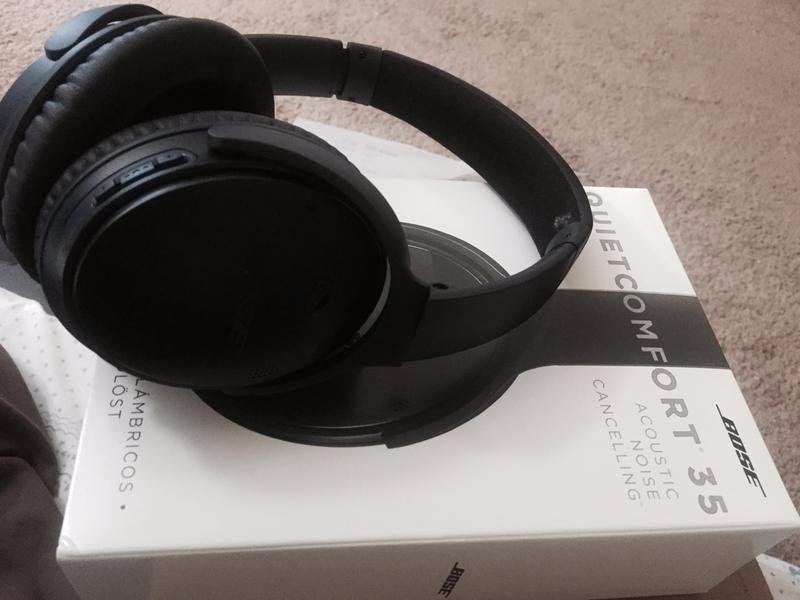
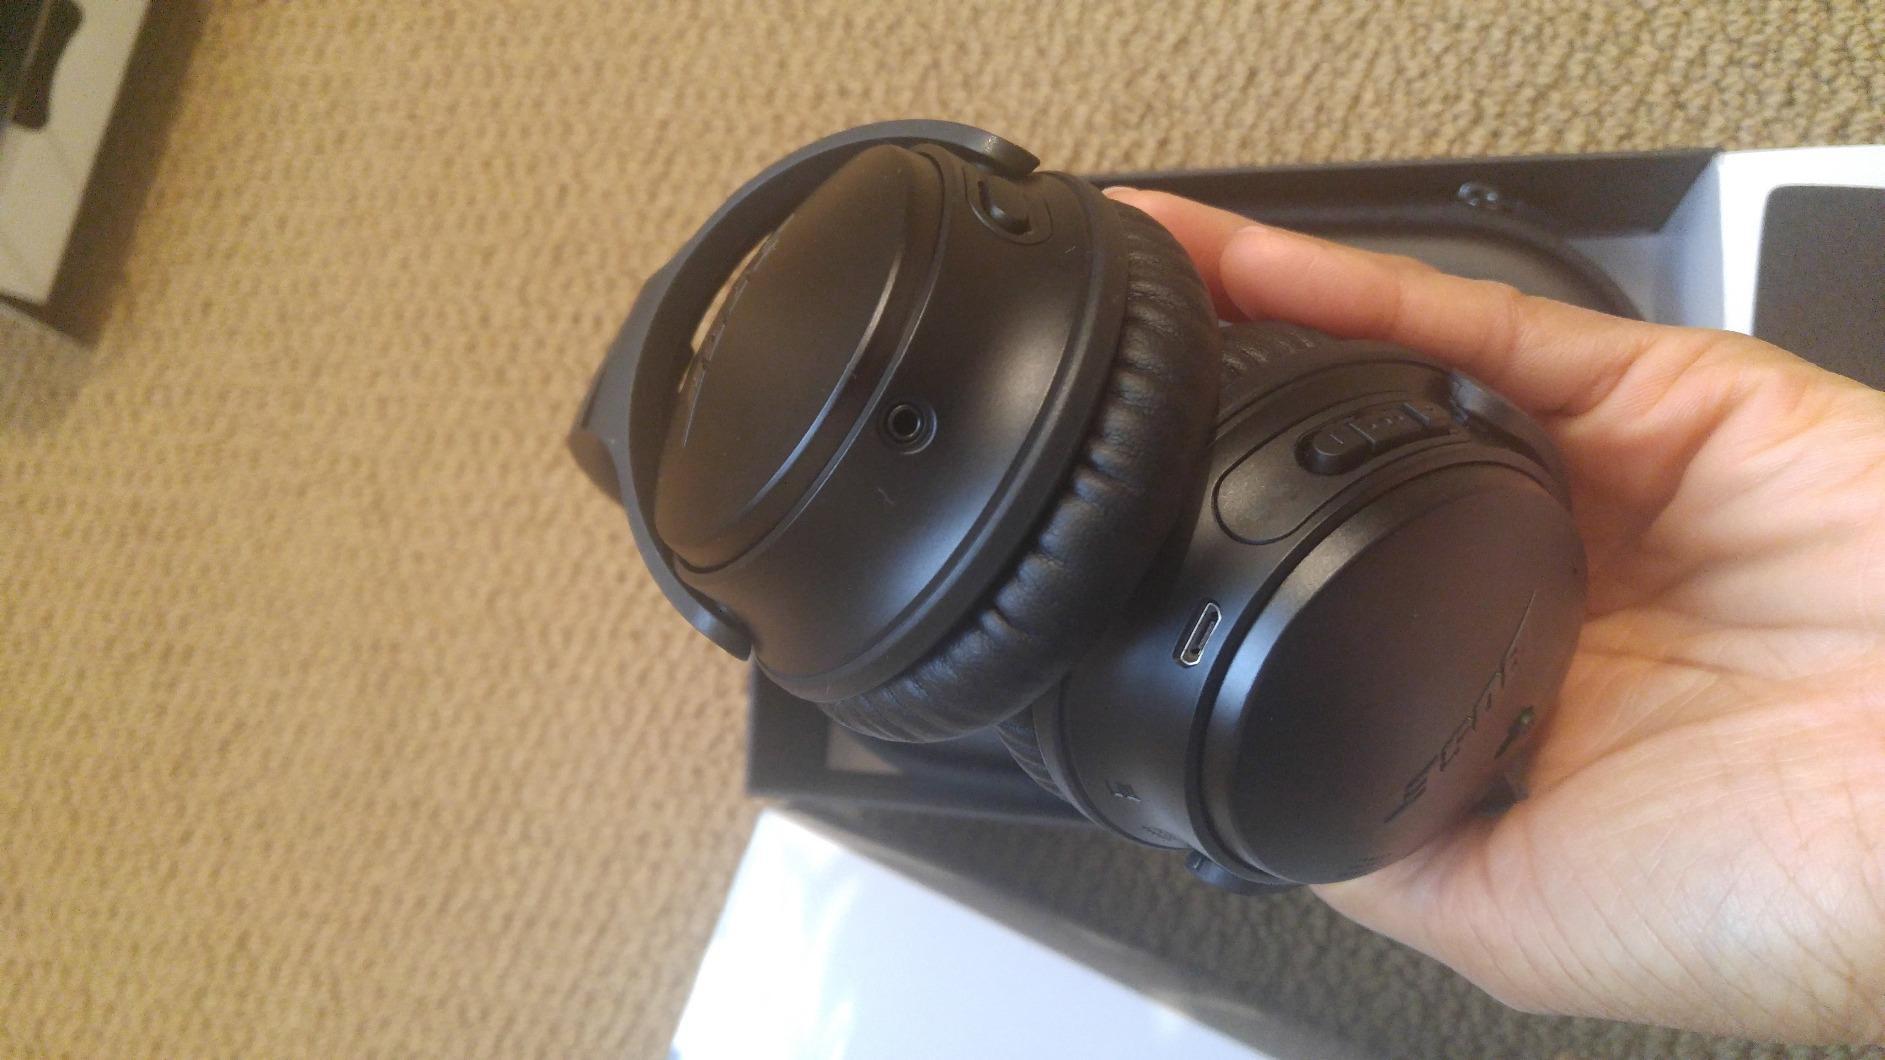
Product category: headphones
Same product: yes